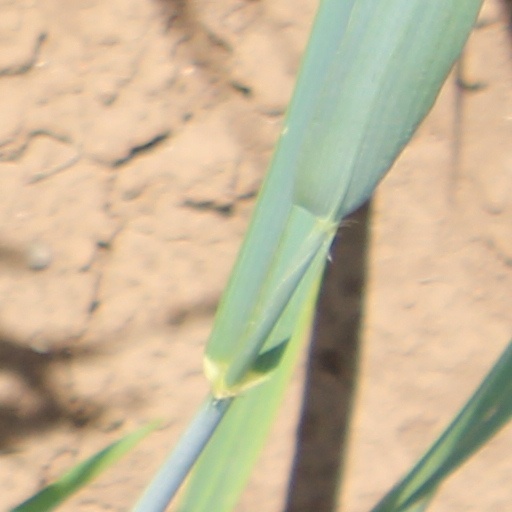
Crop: wheat